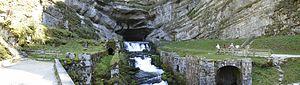
Liste des fleuves, rivières et autres cours d'eau qui parcourent en partie ou en totalité le département du Jura. La liste présente les cours d'eau, généralement de plus de 10 km de longueur, sauf exceptions.
La Loue est une rivière française, des deux départements du Doubs et du Jura en Franche-Comté, résurgence et affluent gauche du Doubs, et sous-affluent du Rhône par la Saône.